32nd Armoured Reconnaissance Group

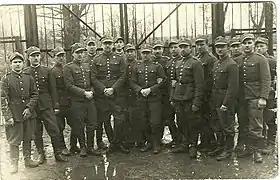
Soldiers in Kowno with Mjr Szostak

In the morning of 21 September, from the barracks of the 7th Armoured Battalion, they machine gunned advancing Soviet infantry who found themselves in the cross fire and retreated suffering heavy losses. Later in the day, on the orders of Gen. Przezdziecki, the group started to withdraw towards the Lithuanian Border. On 22 September Mjr Szostak organised the defence of Giby but having not received requested anti-tank weapons and explosives decided to continue the withdrawal to Lithuania. On 24 September, Mjr Szostak and his men crossed the border near Szypliszki. About an hour later, Soviet tanks arrived at the Lithuanian border.